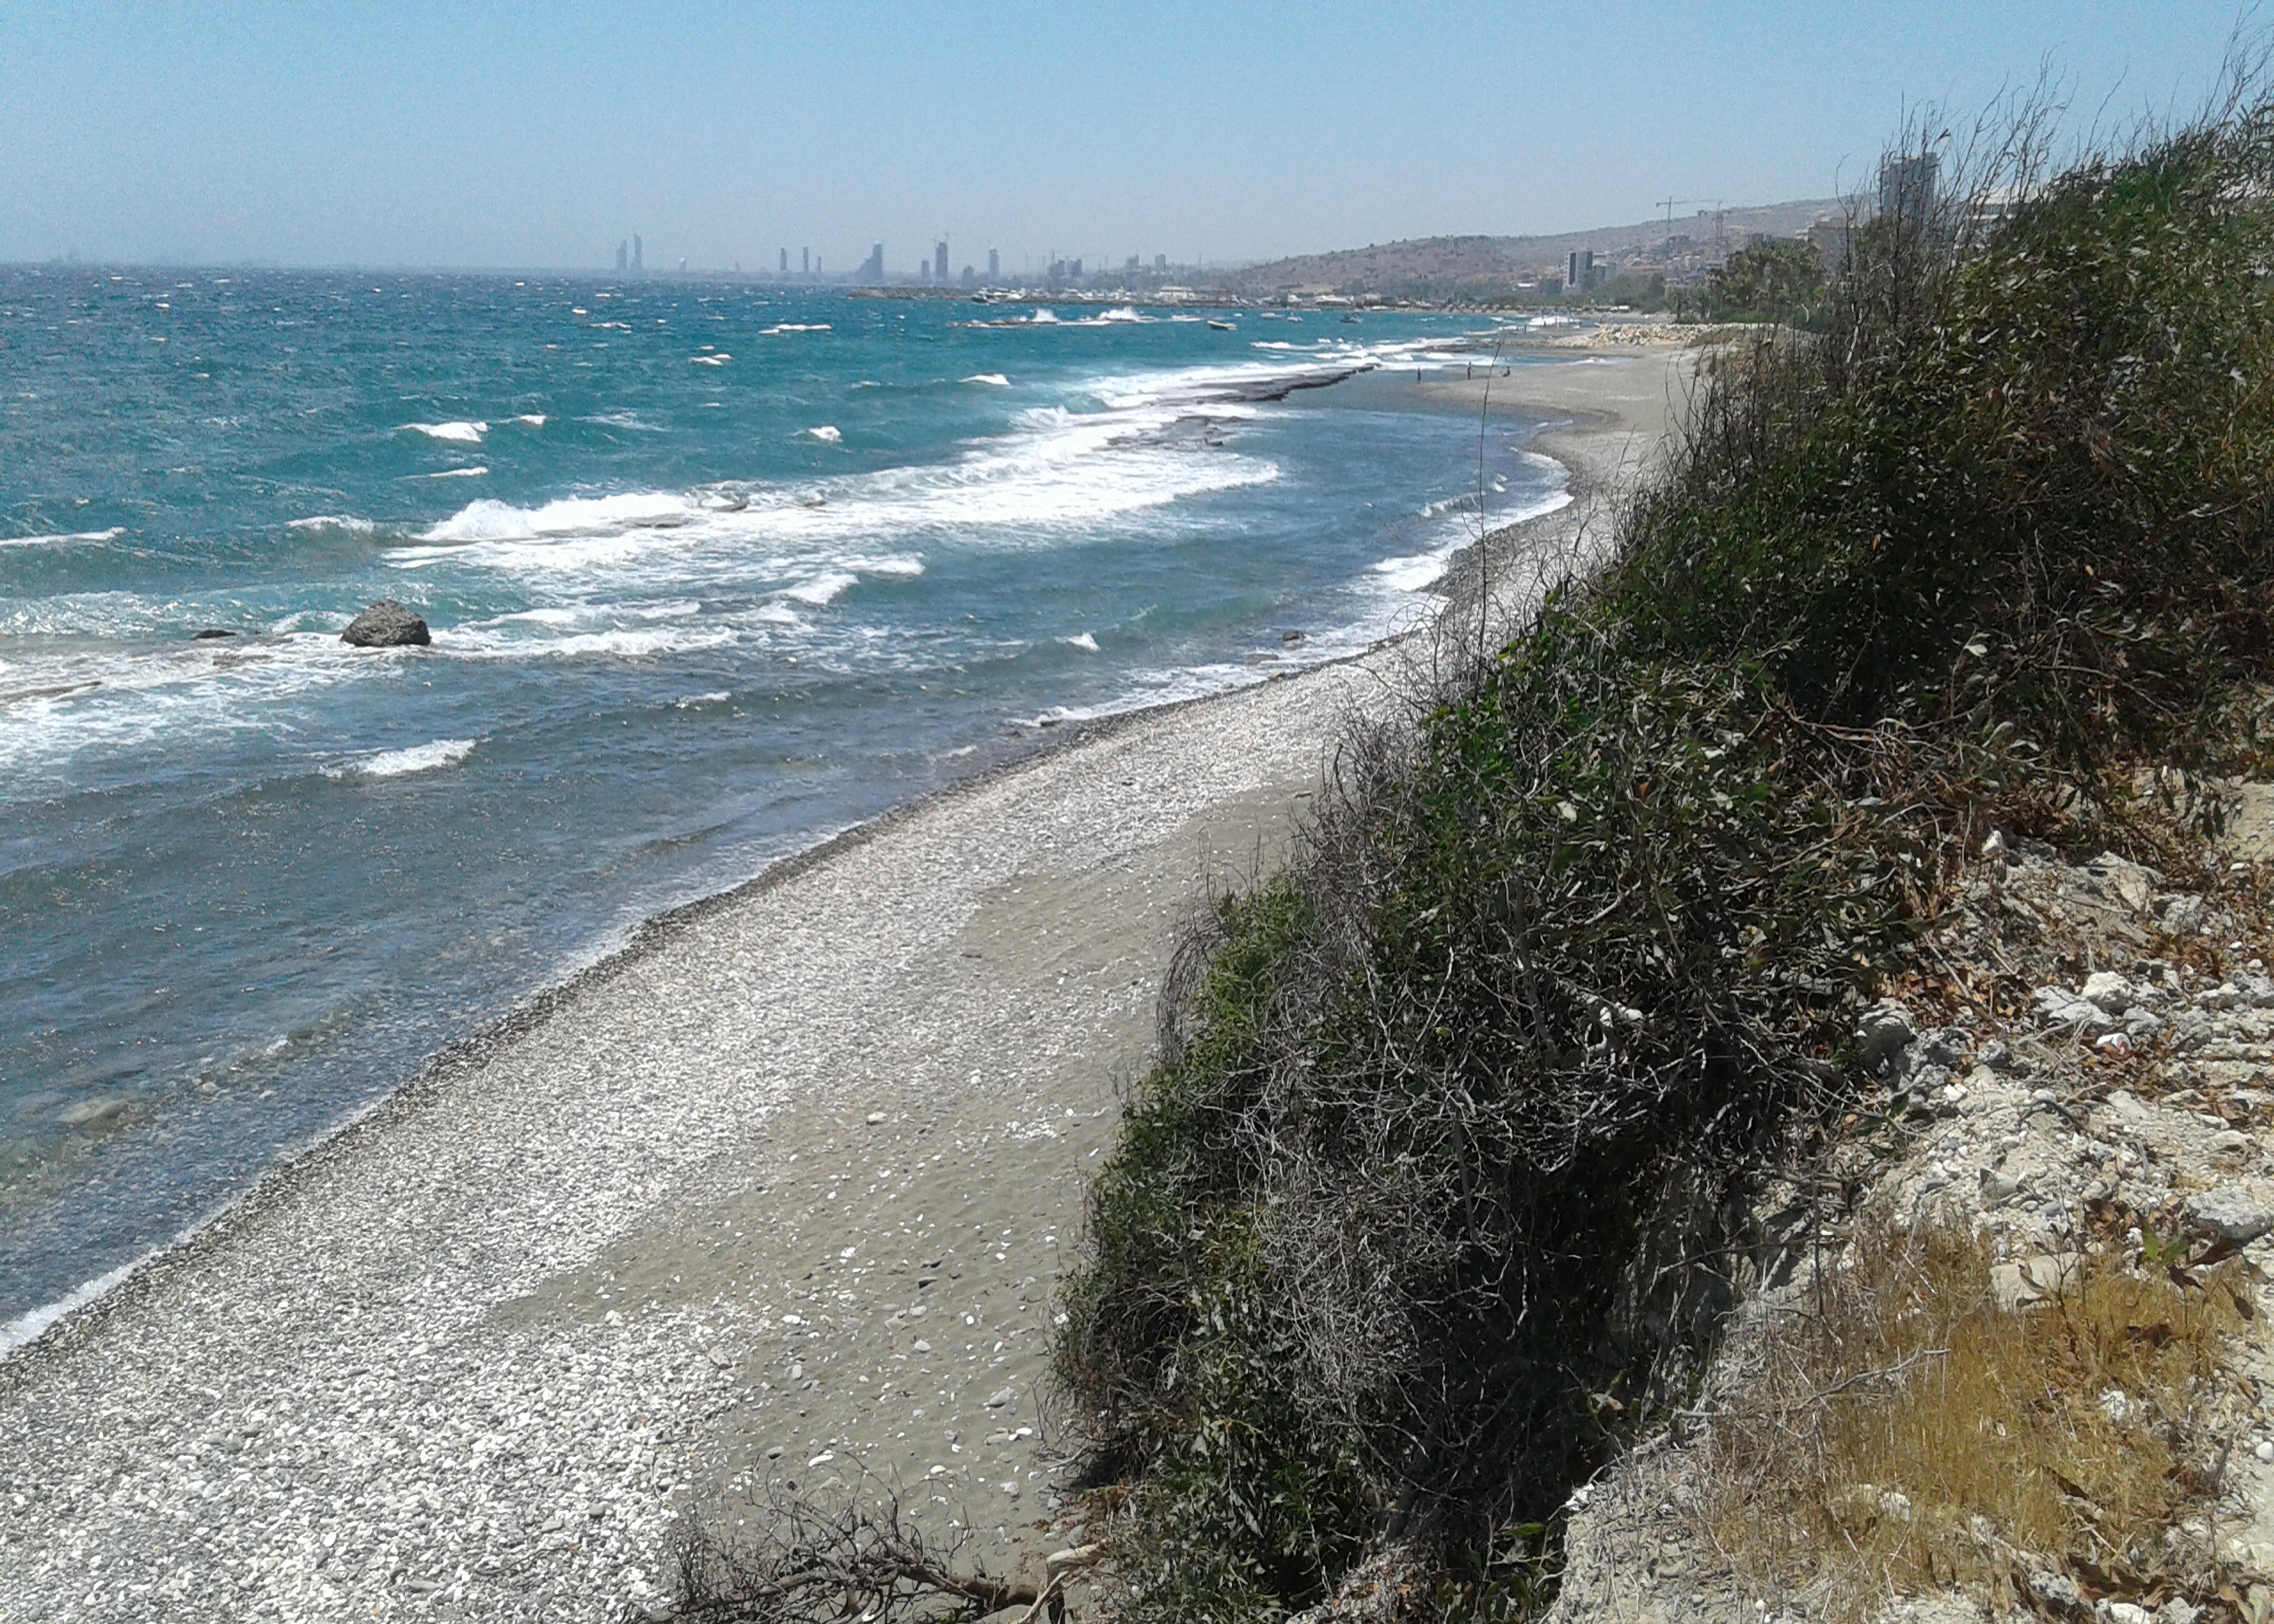
sky, sea, rocks, plant, water, waves, wave, sand, blue, water resources, azure, natural environment, natural landscape, coastal and oceanic landforms, beach, watercourse, bank, landscape, wind wave, shore, headland, horizon, coast, tree, wind, klippe, wood, wilderness, rock, ocean, cape, grass, tropics, sound, bay, tide, lake, slope, peninsula, cliff, soil, road, inlet, shrub, promontory, Raised beach, erosion, shrubland, cove